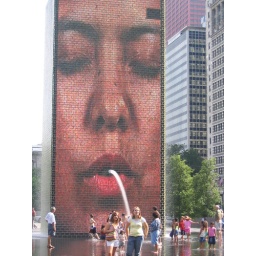
The water ran down the sides of the video screen and people could get in there to get wet and cool off.